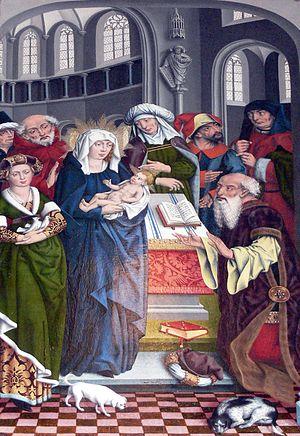
Le 2 février est le 33ᵉ jour de l'année du calendrier grégorien. Il reste 332 jours avant la fin de l'année, 333 en cas d'année bissextile.